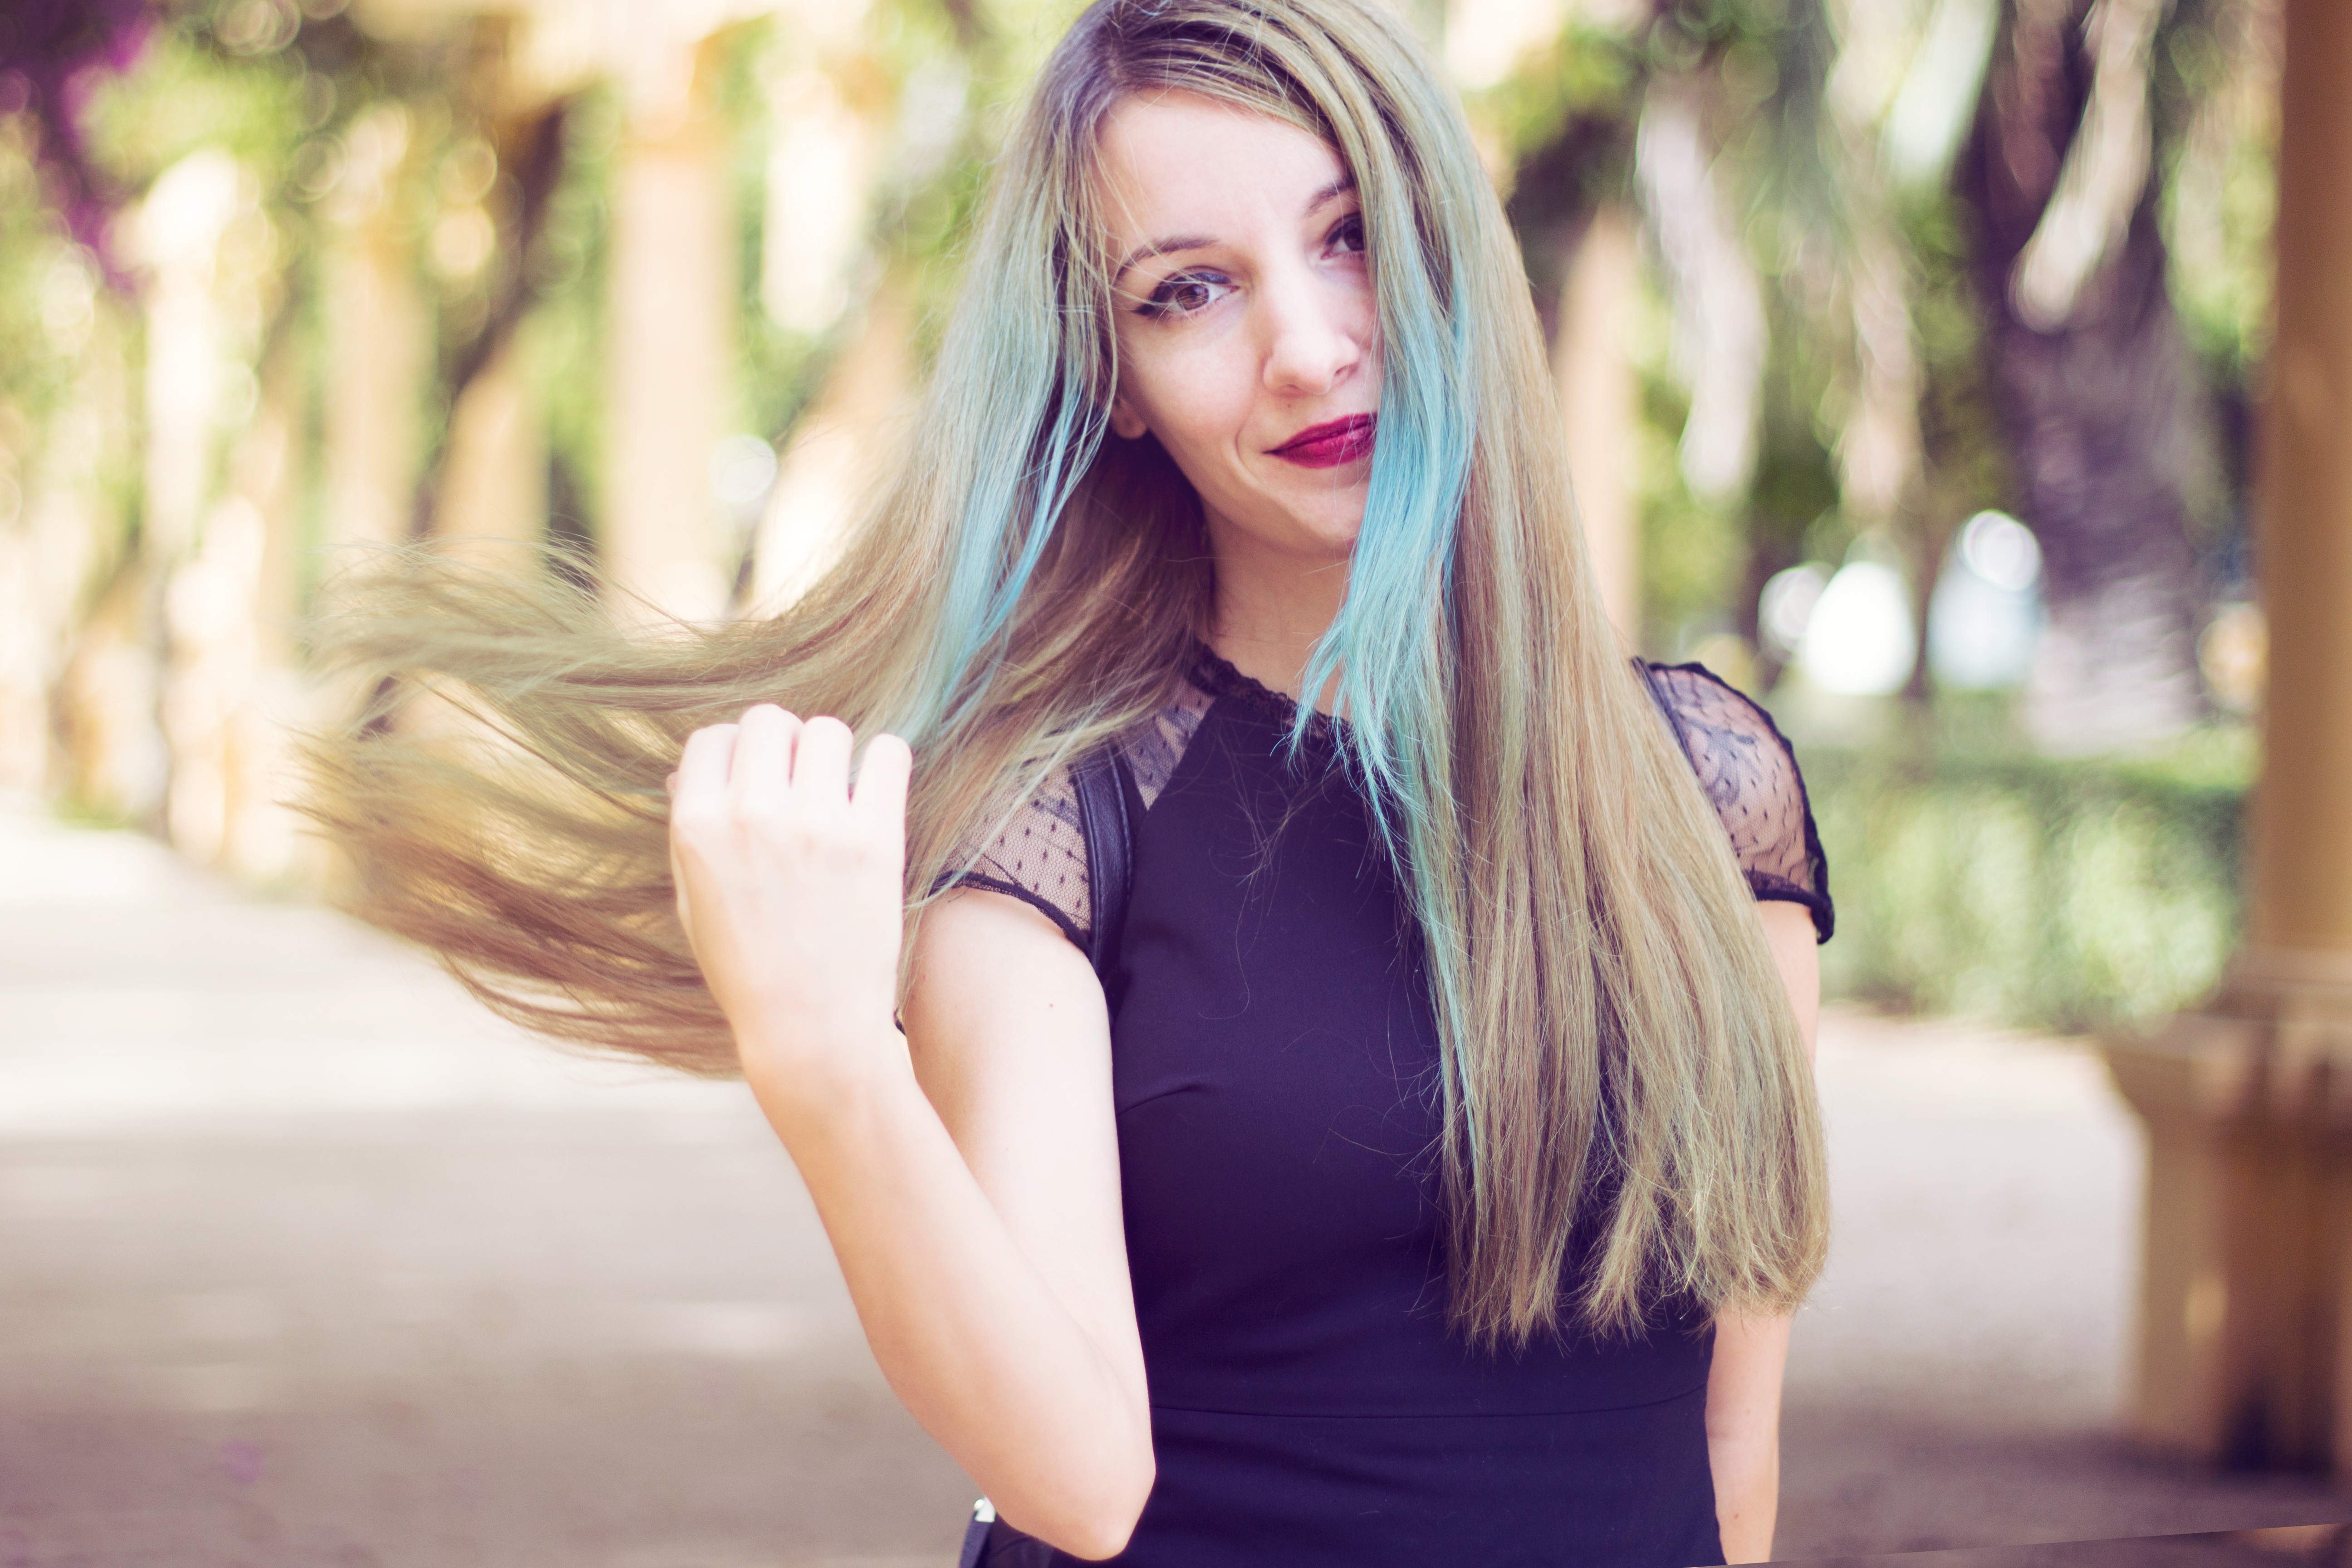
person, girl, woman, hair, photography, portrait, model, spring, fashion, hairstyle, long hair, dress, eye, photograph, skin, beauty, blond, photo shoot, brown hair, portrait photography, supermodel